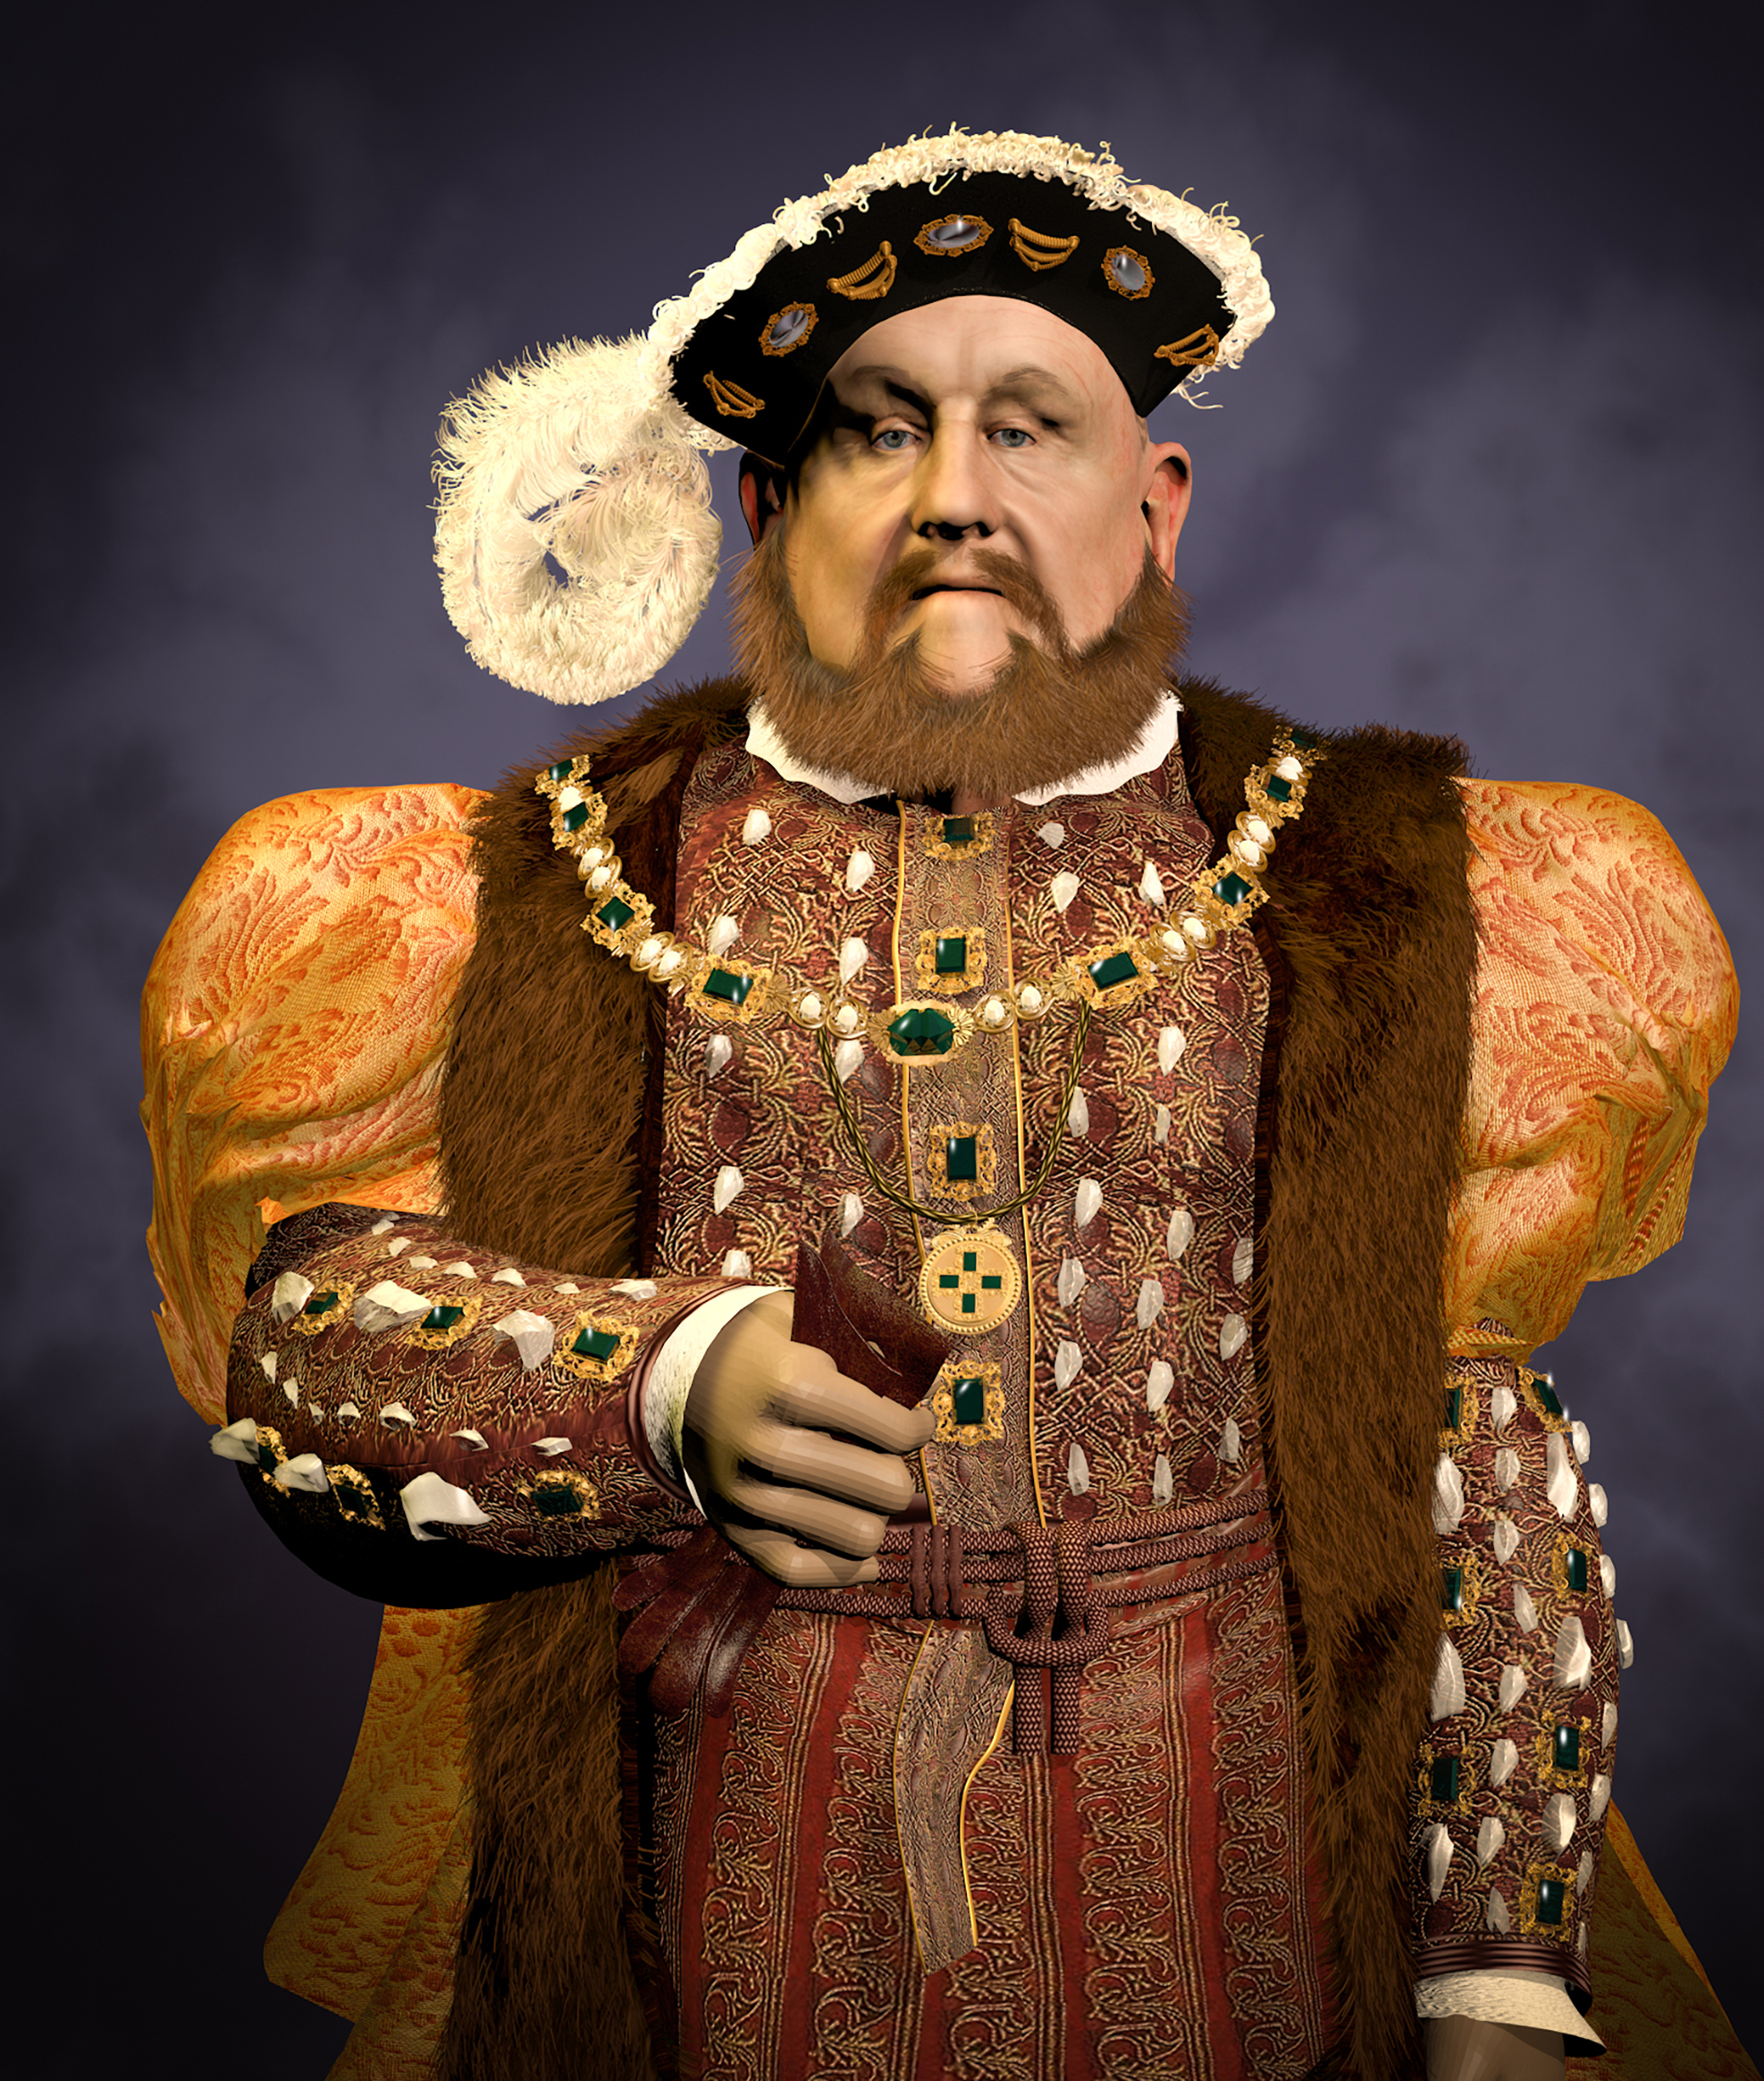
henry VIII, king, england, six, wives, human body, beard, art, jewellery, event, entertainment, performing arts, fashion design, monarch, necklace, tradition, facial hair, armour, costume design, history, moustache, costume hat, costume, cuirass, middle ages, belt